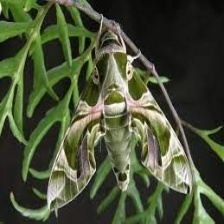
Species: OLEANDER HAWK MOTH